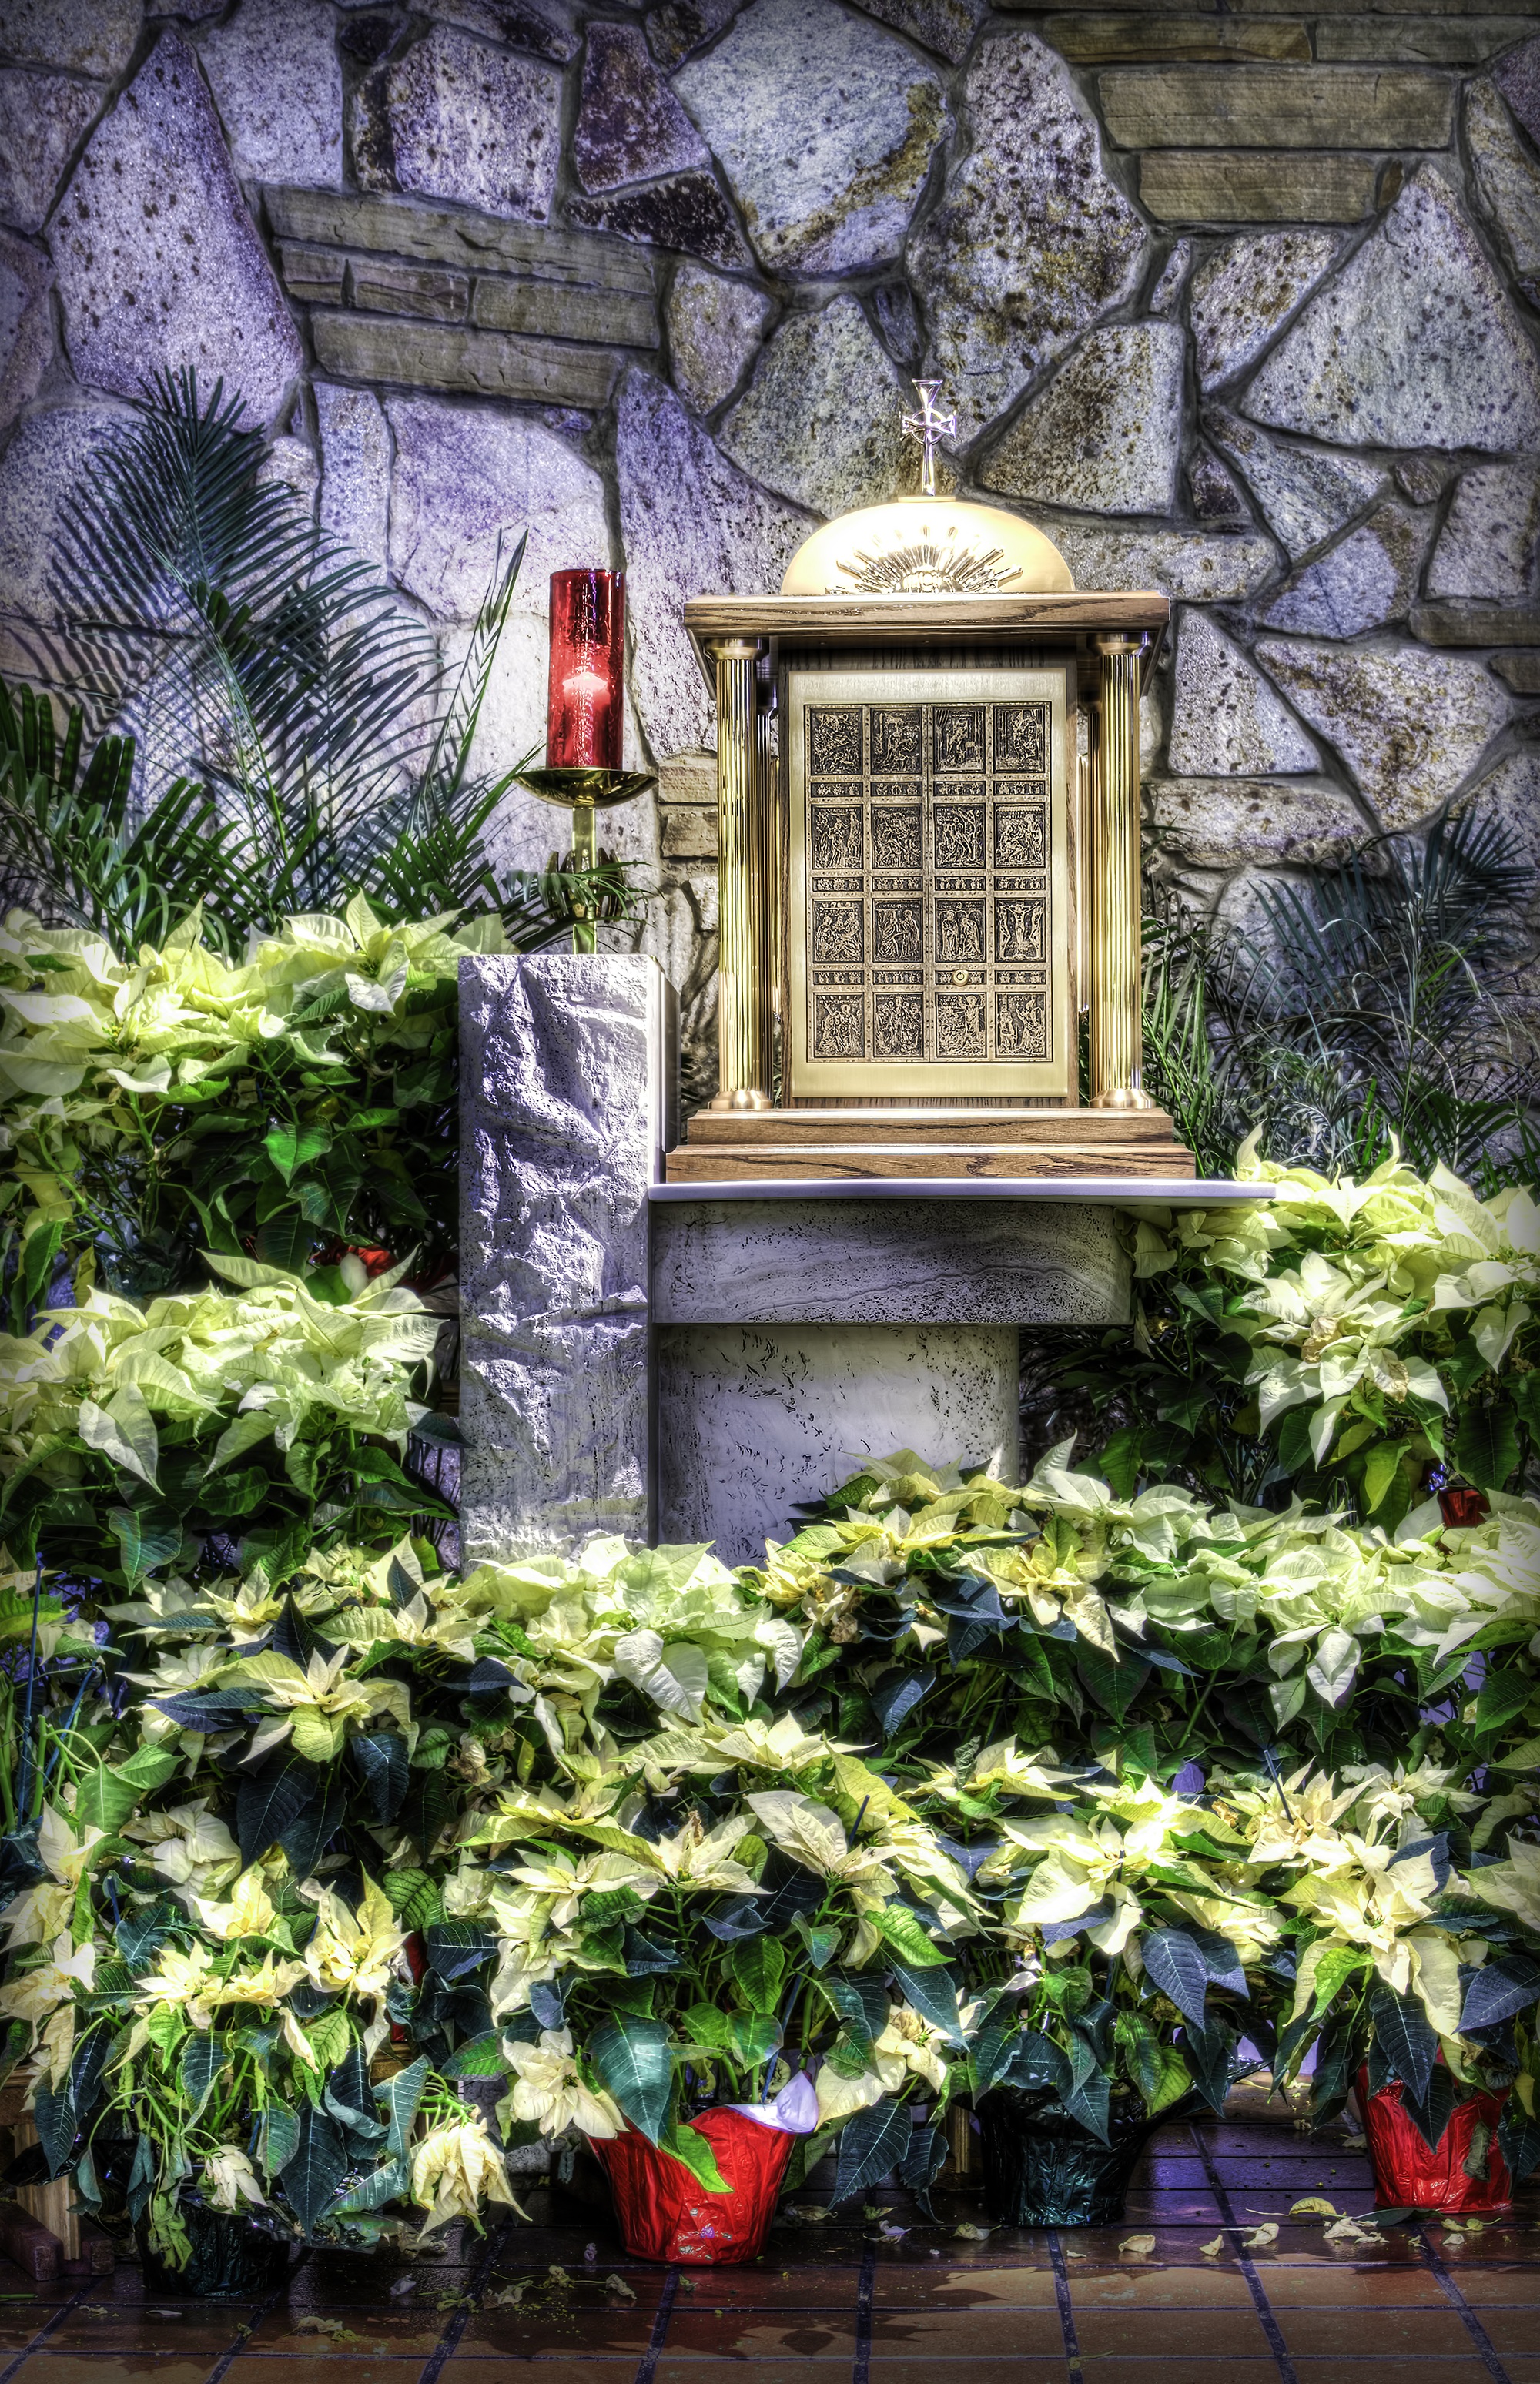
house, flower, home, cottage, church, chapel, garden, lighting, religious, catholic, courtyard, gold, shrine, sanctuary, christianity, sacrament, communion, tabernacle, eucharist, outdoor structure